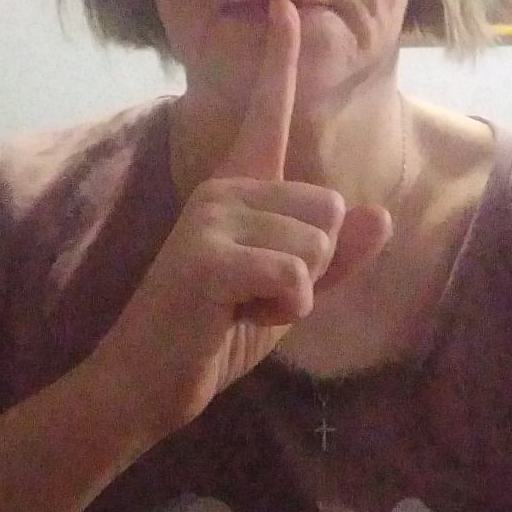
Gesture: mute